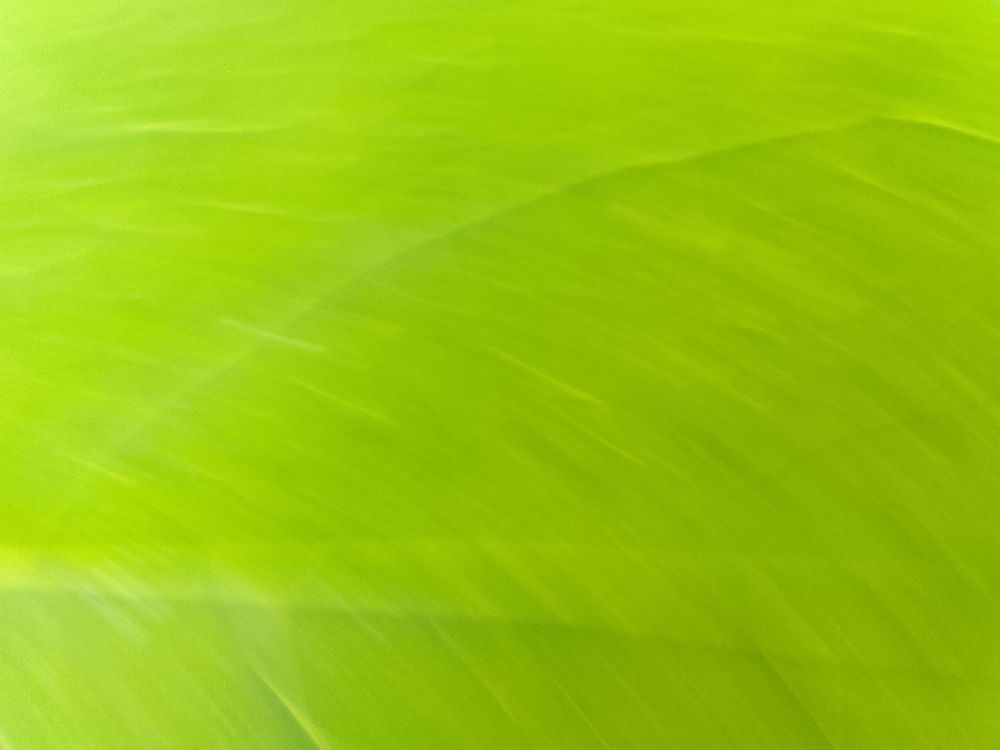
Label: healthy